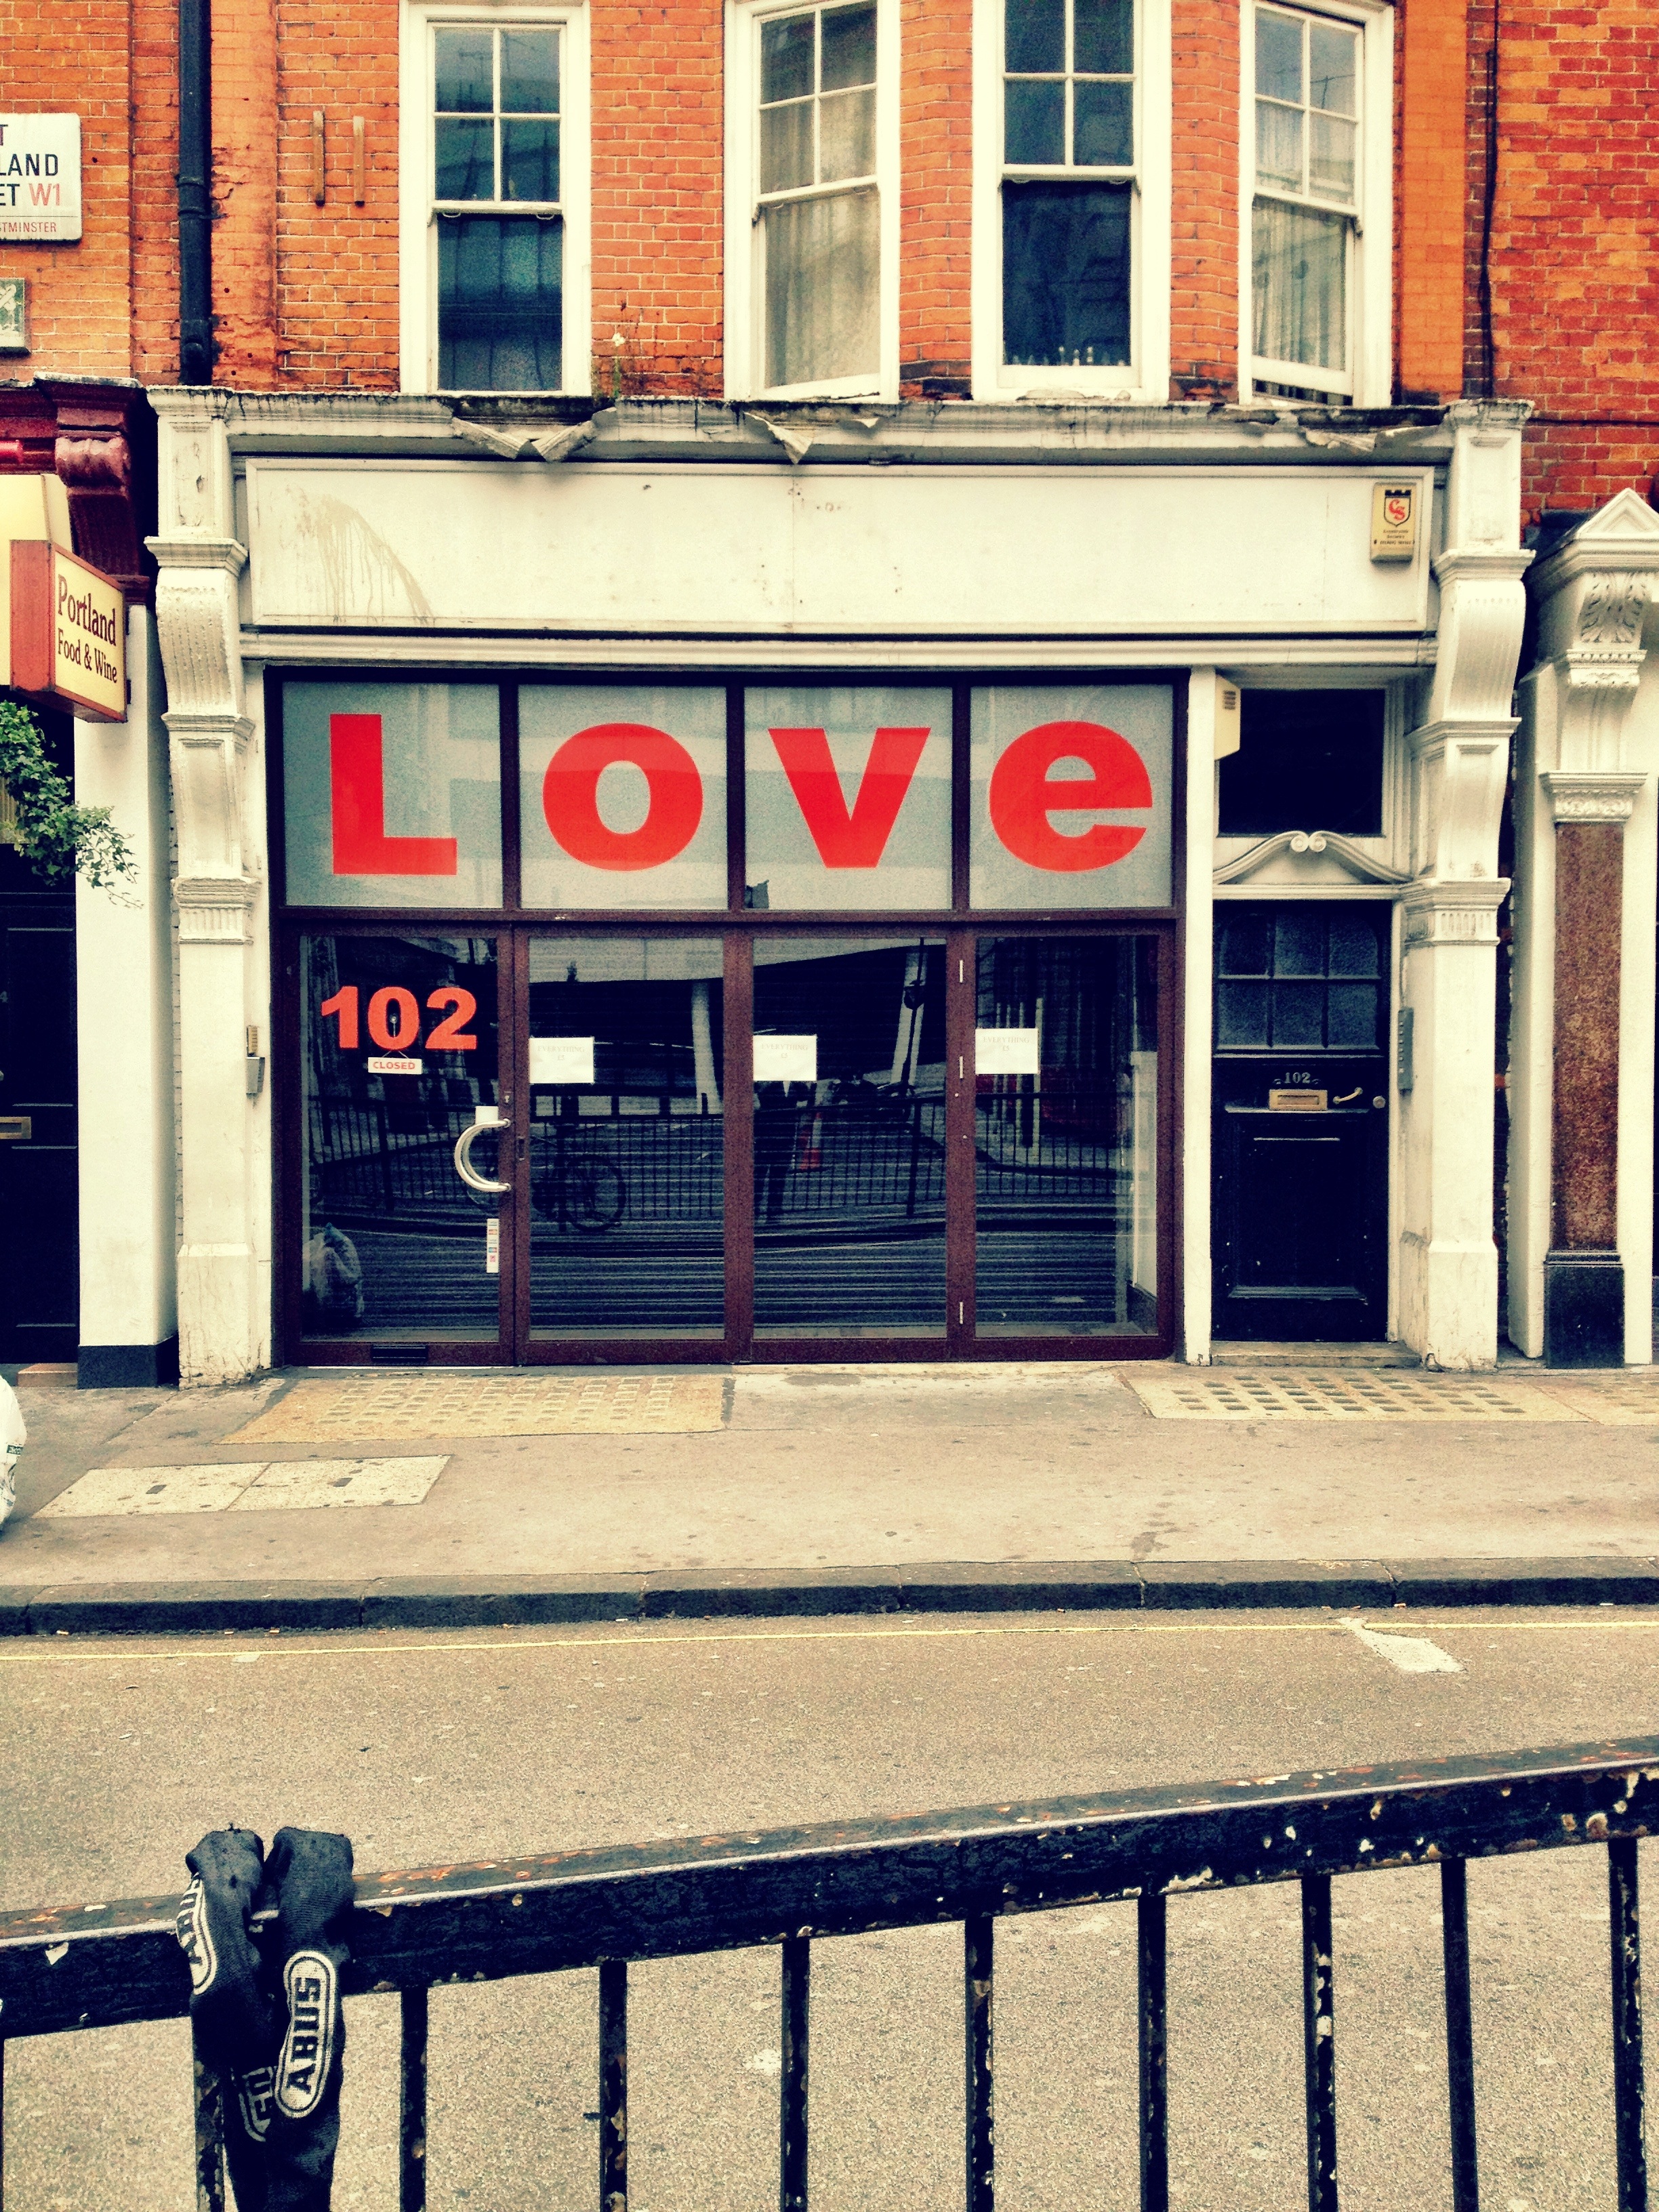
road, street, window, town, urban, transport, sign, love, heart, shop, color, banner, romance, romantic, facade, door, london, message, day, urban area